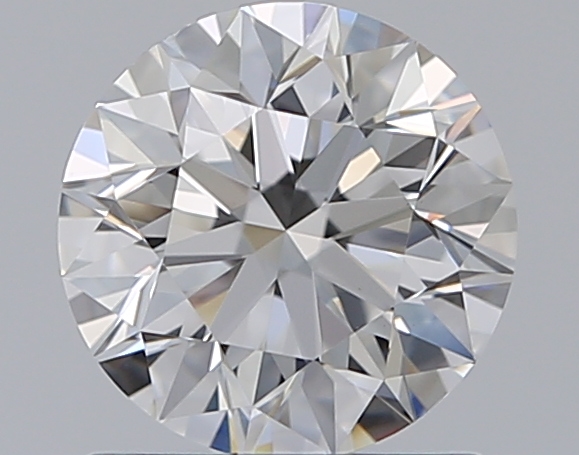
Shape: round
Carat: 1
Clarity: VS1
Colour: E
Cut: EX
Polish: EX
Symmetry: EX
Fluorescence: F
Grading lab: GIA
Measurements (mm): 6.31 x 6.35 x 4.01